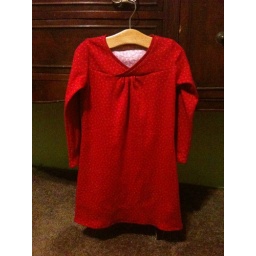
Hopscotch Knit Dress in red with pink dots!